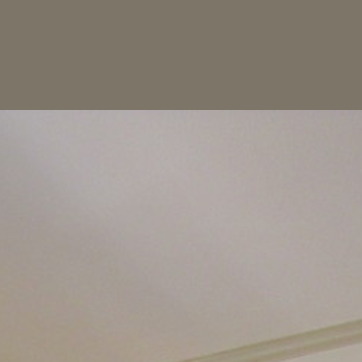
Material: painted